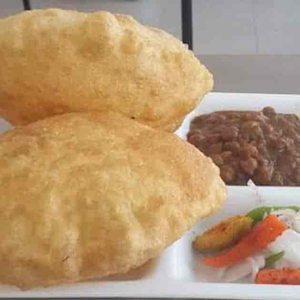
Dish: cholebhature